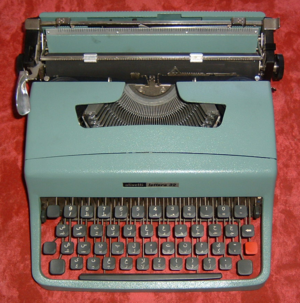
L'alphabet arabe est un abjad, c'est-à-dire un système d'écriture ne notant que les consonnes.
Une machine à écrire est une machine mécanographique permettant d'écrire des documents avec des caractères imprimés. Elle se présente sous la forme d'un clavier comportant une cinquantaine de touches représentant les caractères qui seront imprimés sur le papier.